Tsiolkovsky rocket equation

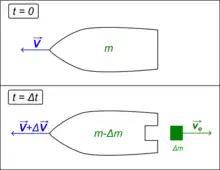
Tsiolkovsky's theoretical rocket from t = 0 to t = delta_t

In the following derivation, "the rocket" is taken to mean "the rocket and all of its unexpended propellant".